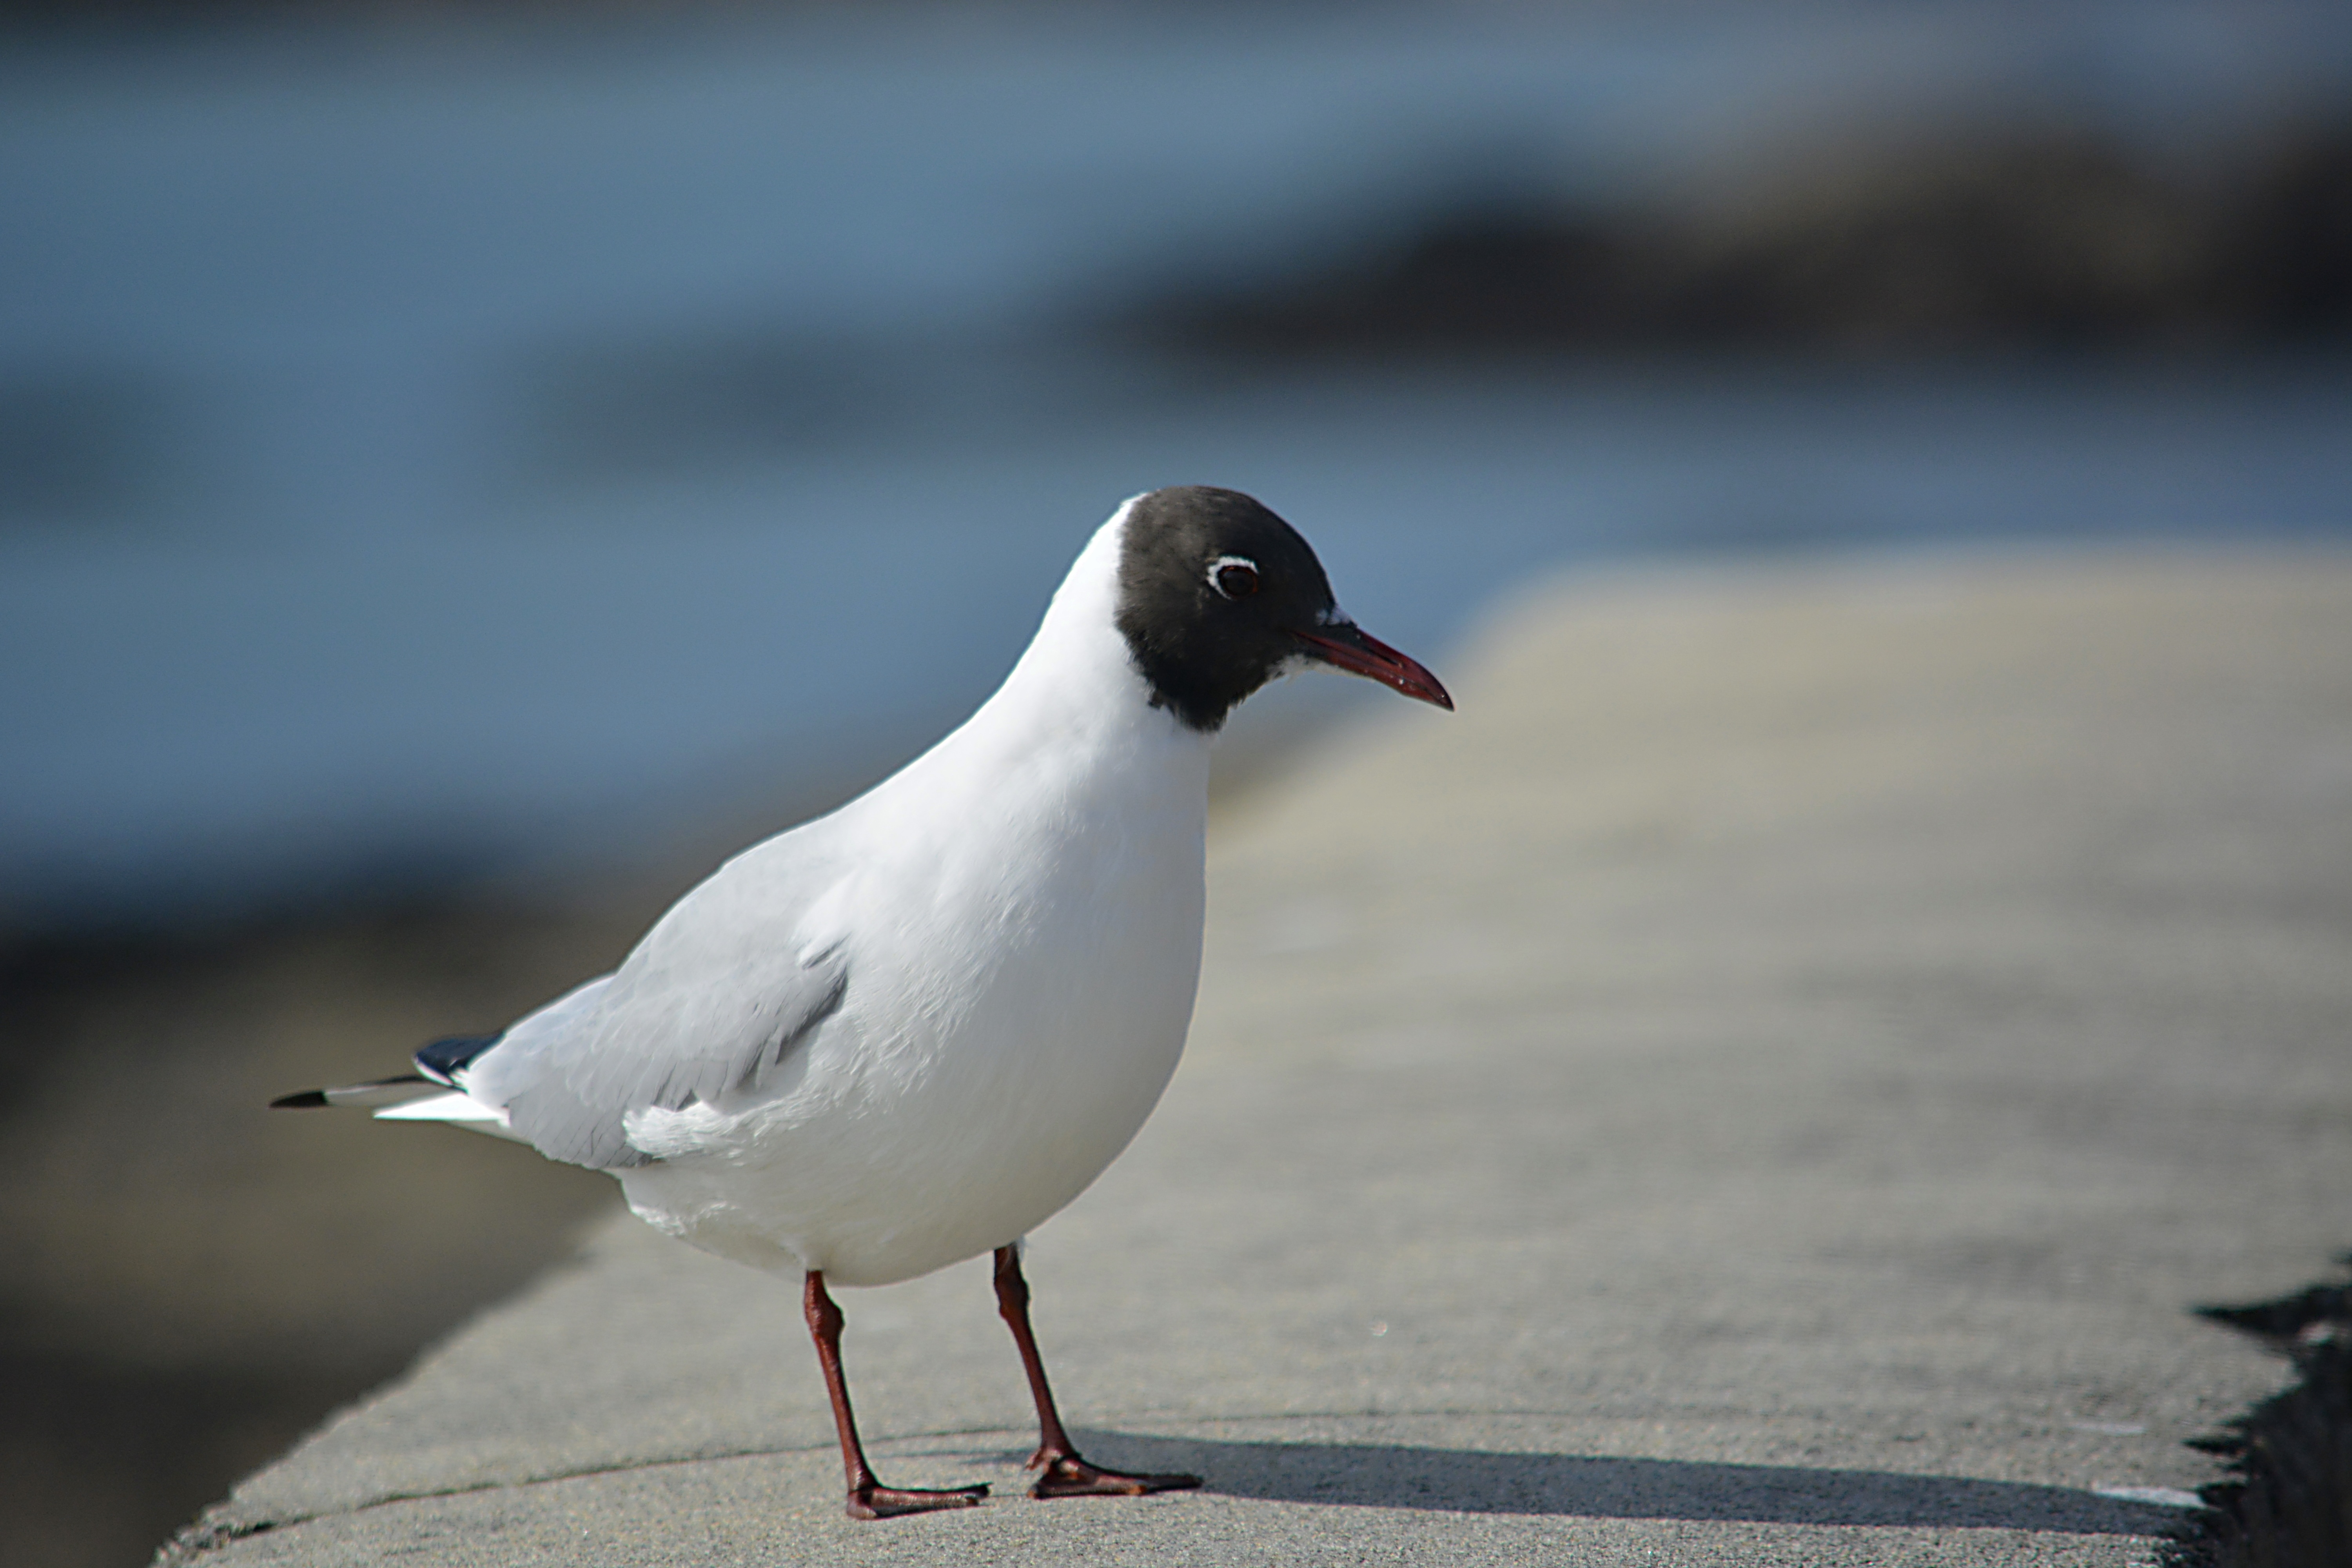
sea, water, nature, bird, animal, seabird, seagull, wildlife, wild, gull, beak, fauna, sea bird, ornithology, gold, feathers, animals, vertebrate, tern, shorebird, charadriiformes, european herring gull, great black backed gull, cinclidae